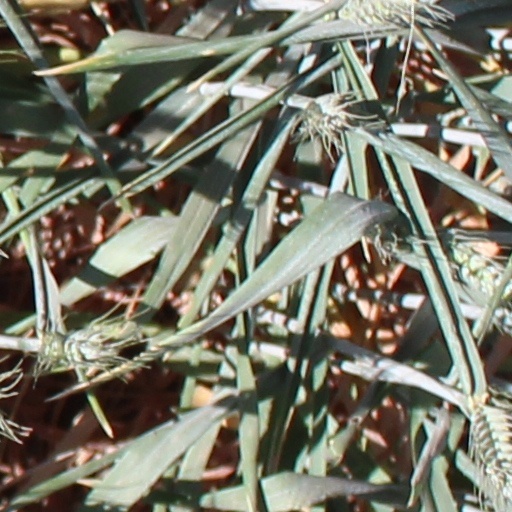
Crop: wheat